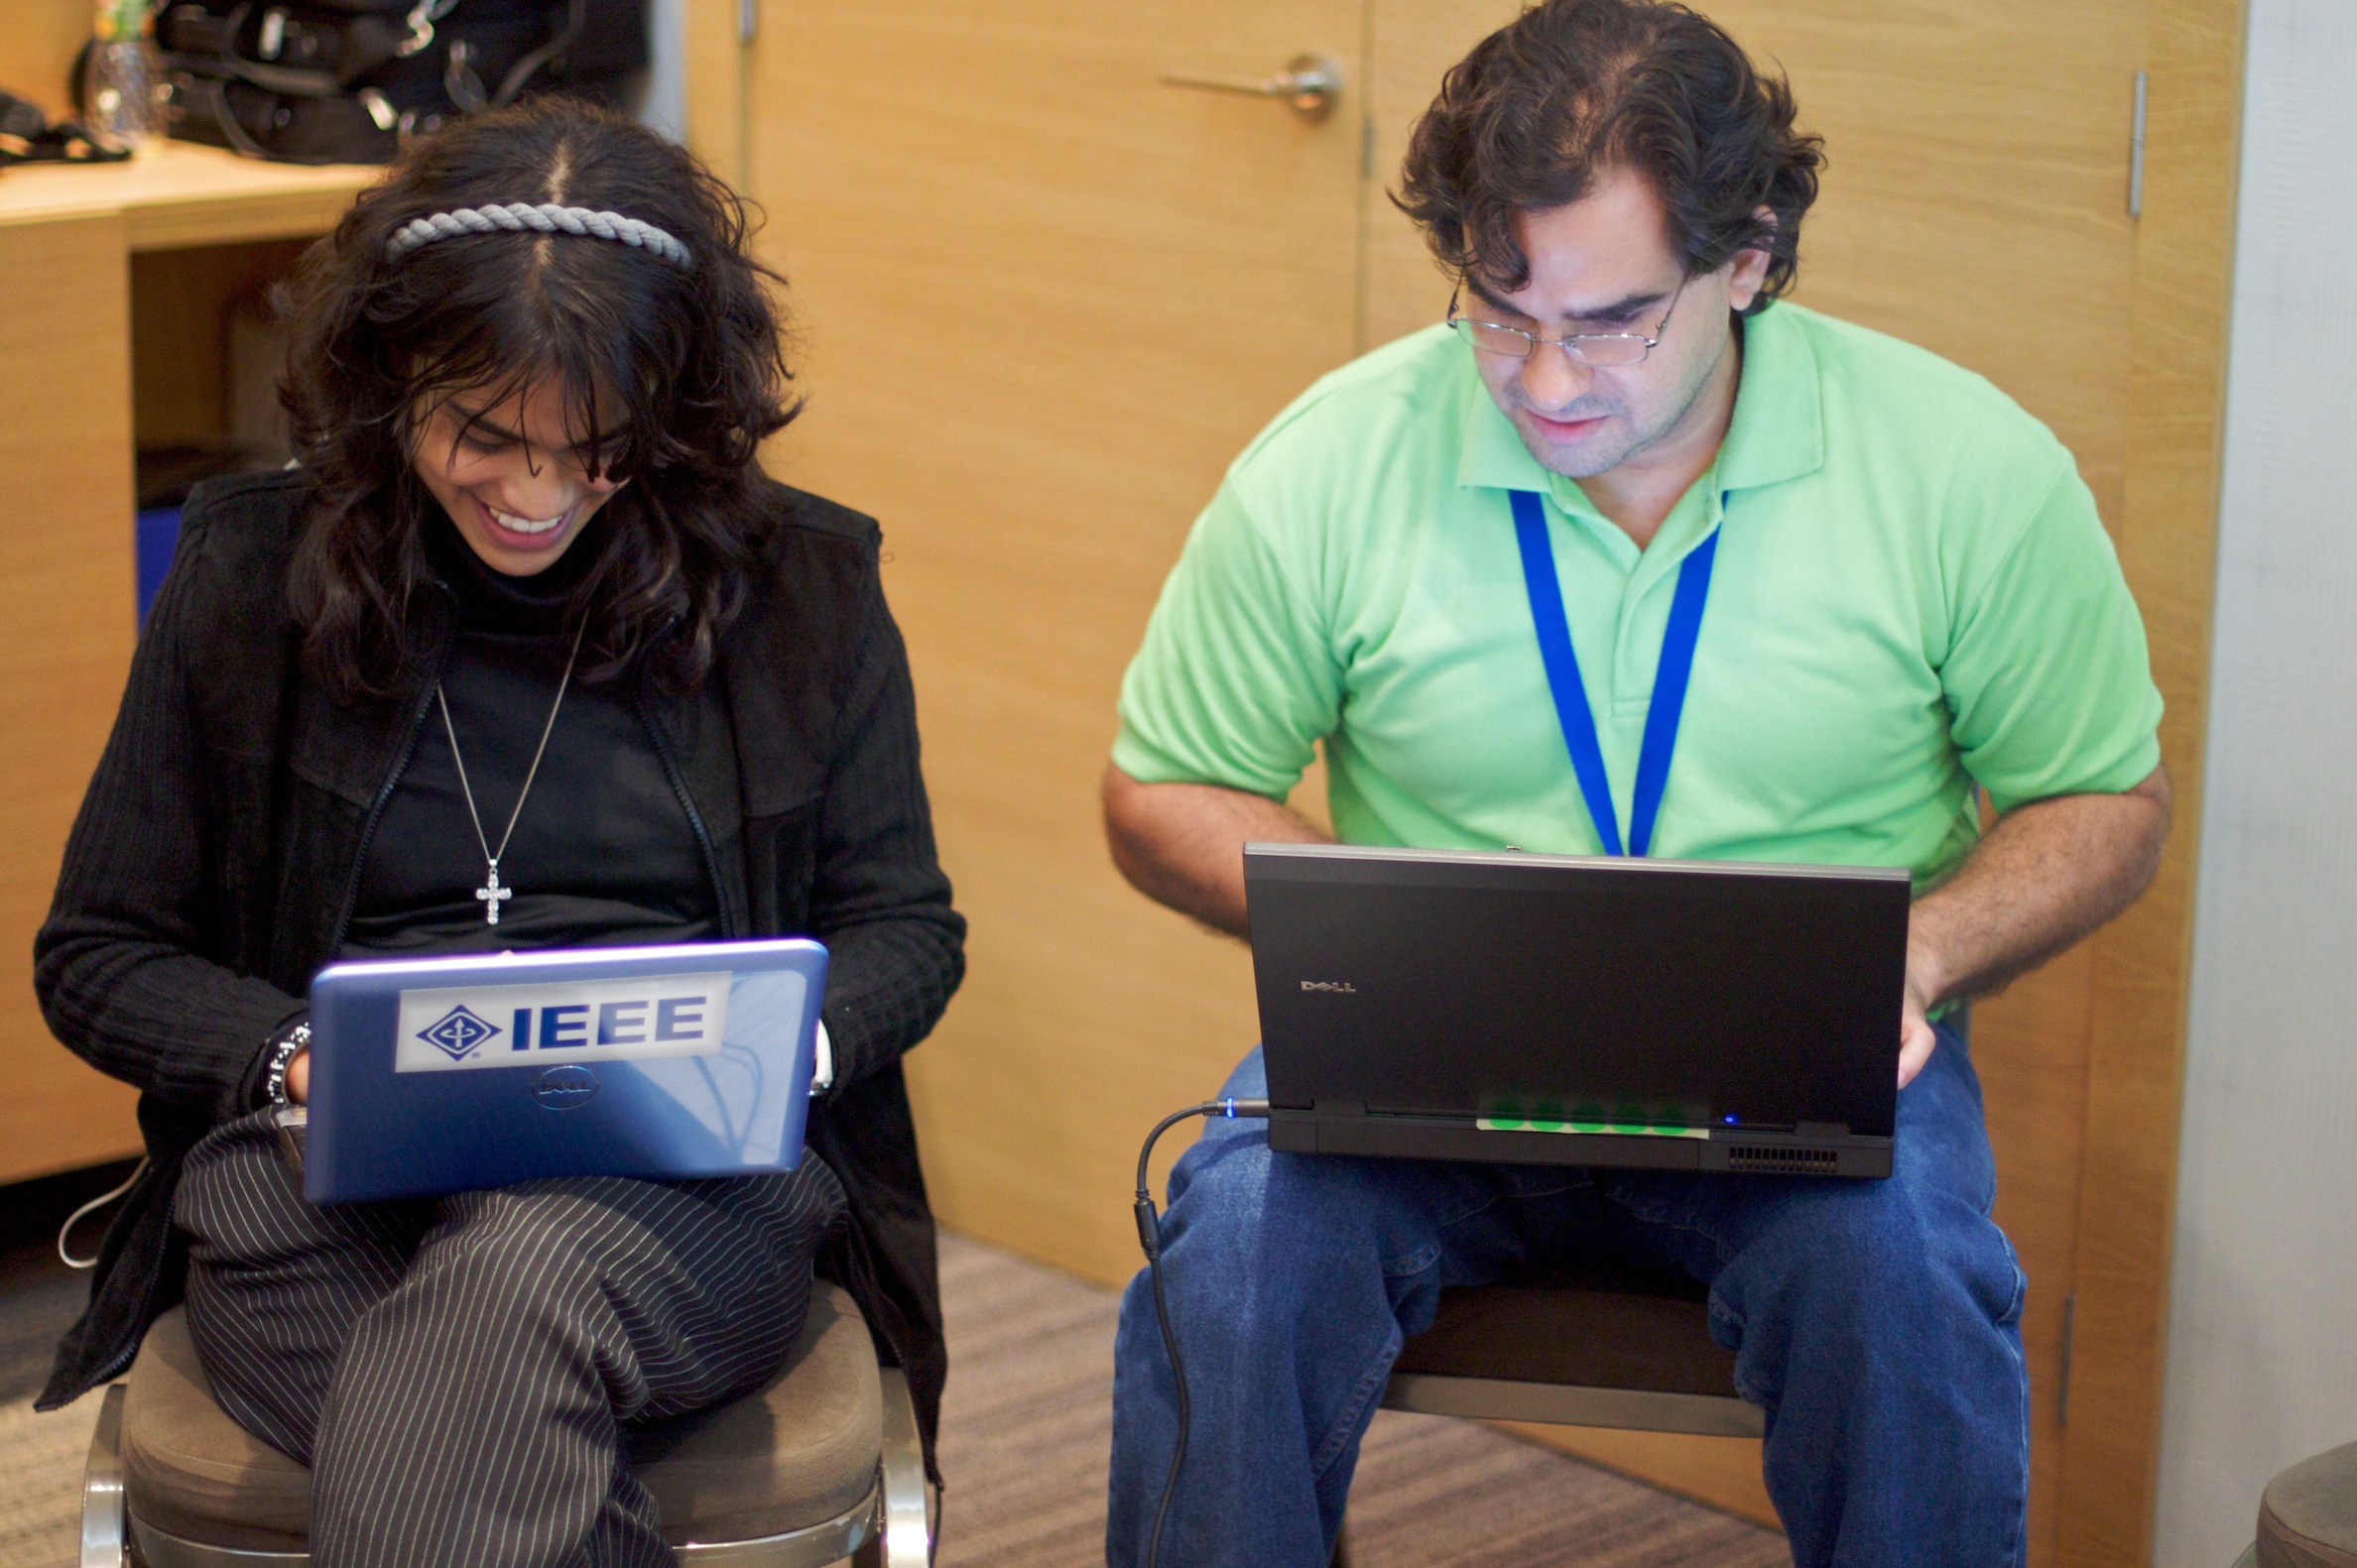
youth, community, student, barcelona, education, oet09